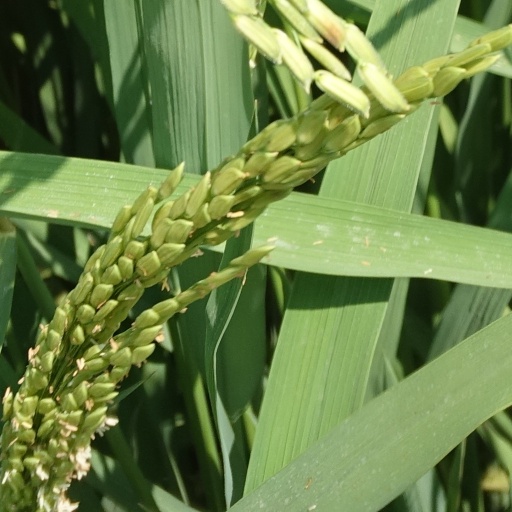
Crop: rice